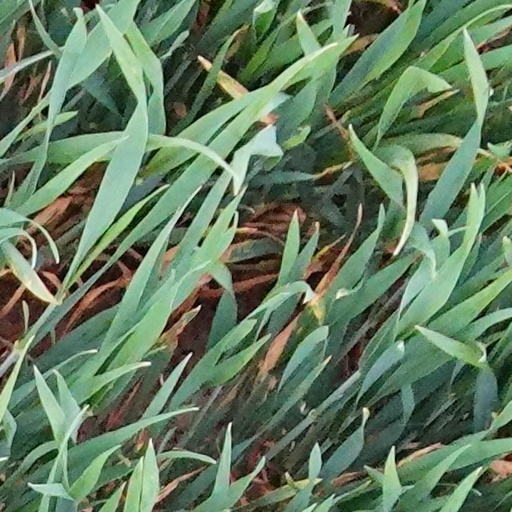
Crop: wheat